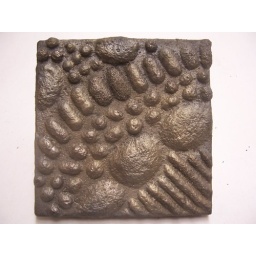
A cast-iron panel based on plant cellular structures, made by pouring iron into a resin-bonded sand scratch mold.